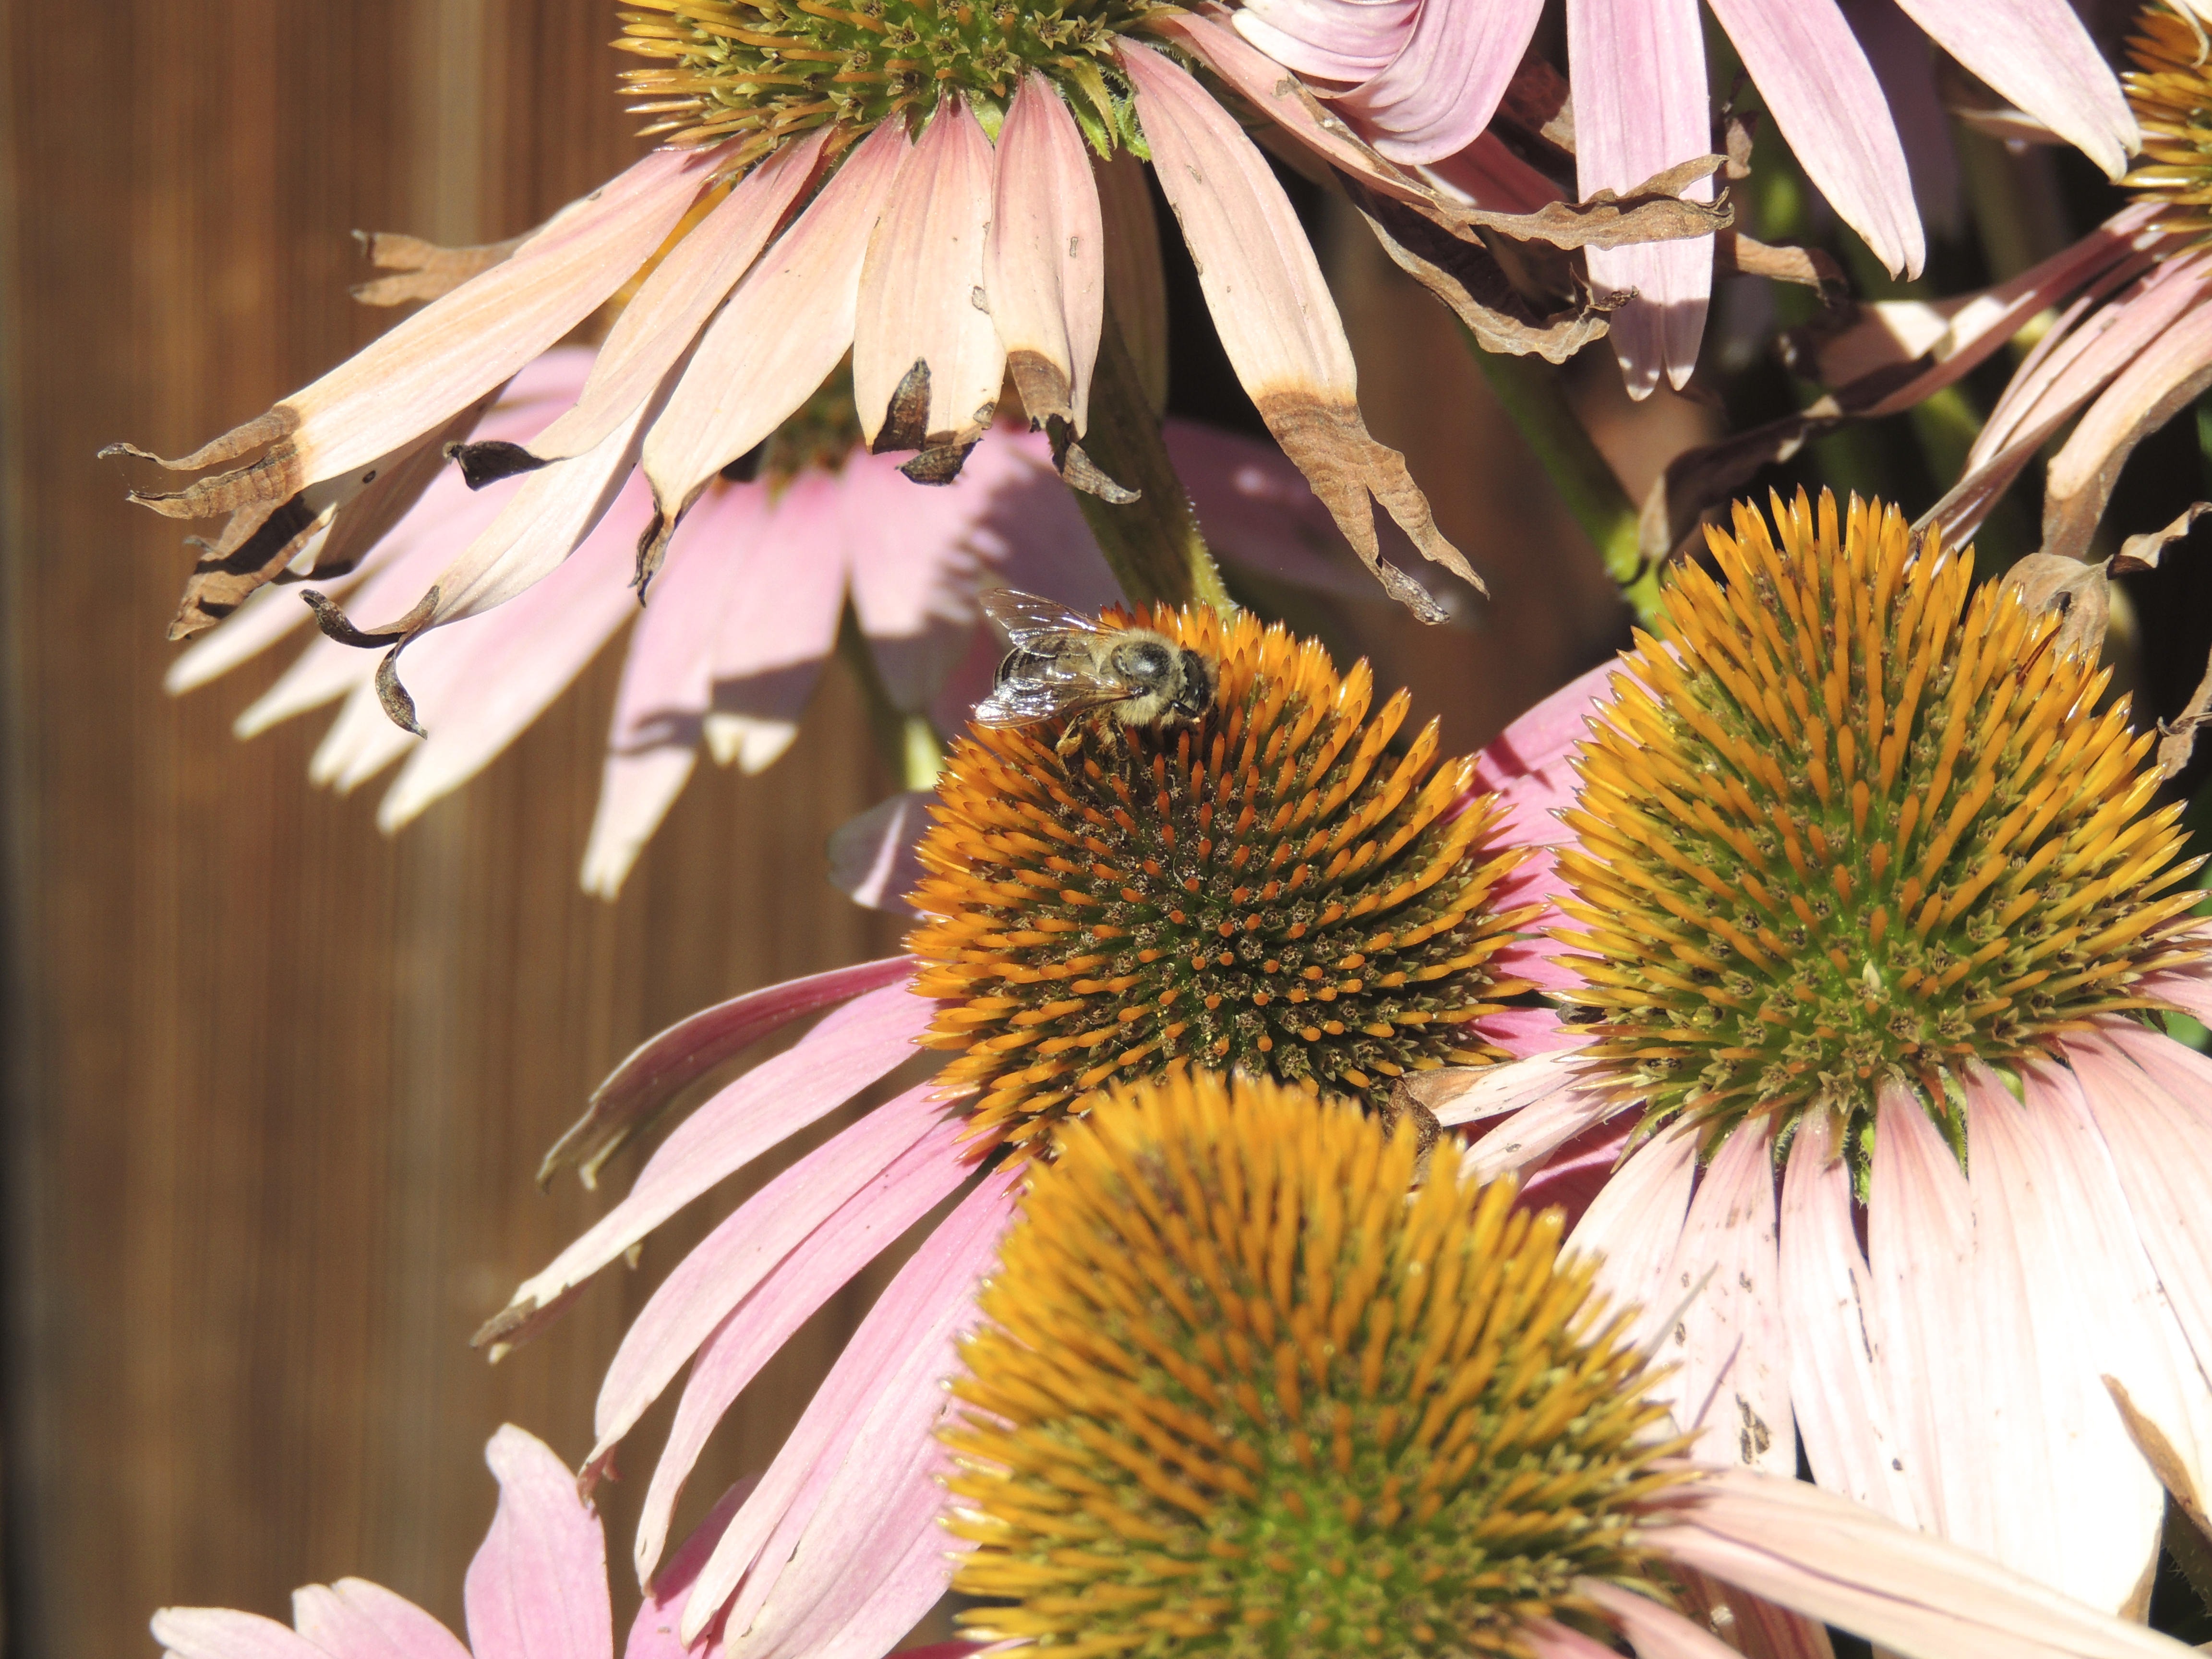
nature, blossom, plant, flower, petal, bloom, pollen, food, spring, produce, insect, macro, botany, yellow, garden, close, flora, close up, bee, coneflower, floristry, nectar, macro photography, flowering plant, daisy family, sunflower seed, land plant